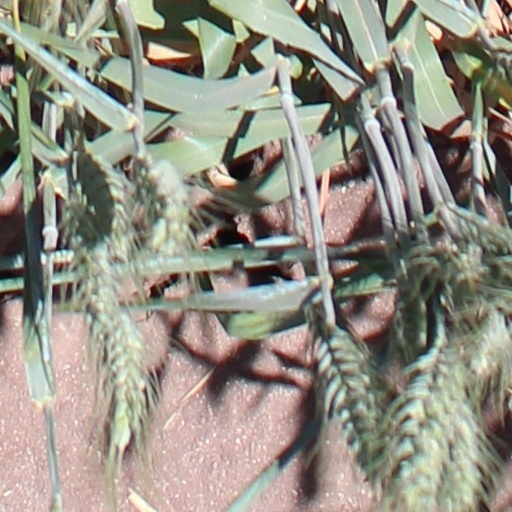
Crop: wheat